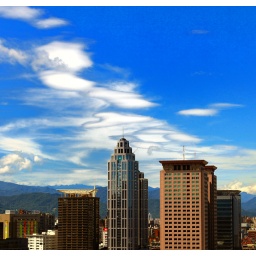
this morning i looked through the window and see that somebody has painted clouds in the sky